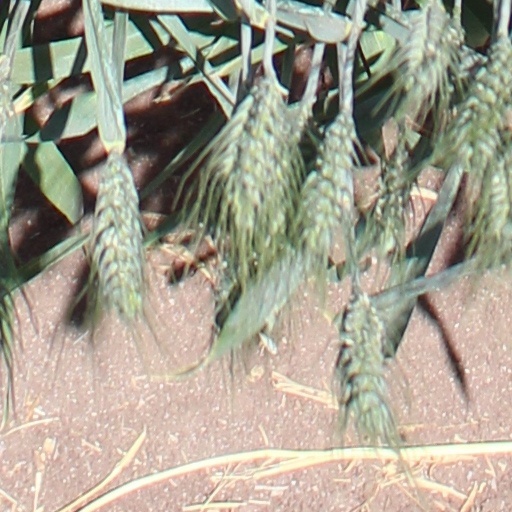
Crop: wheat